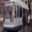
Label: streetcar